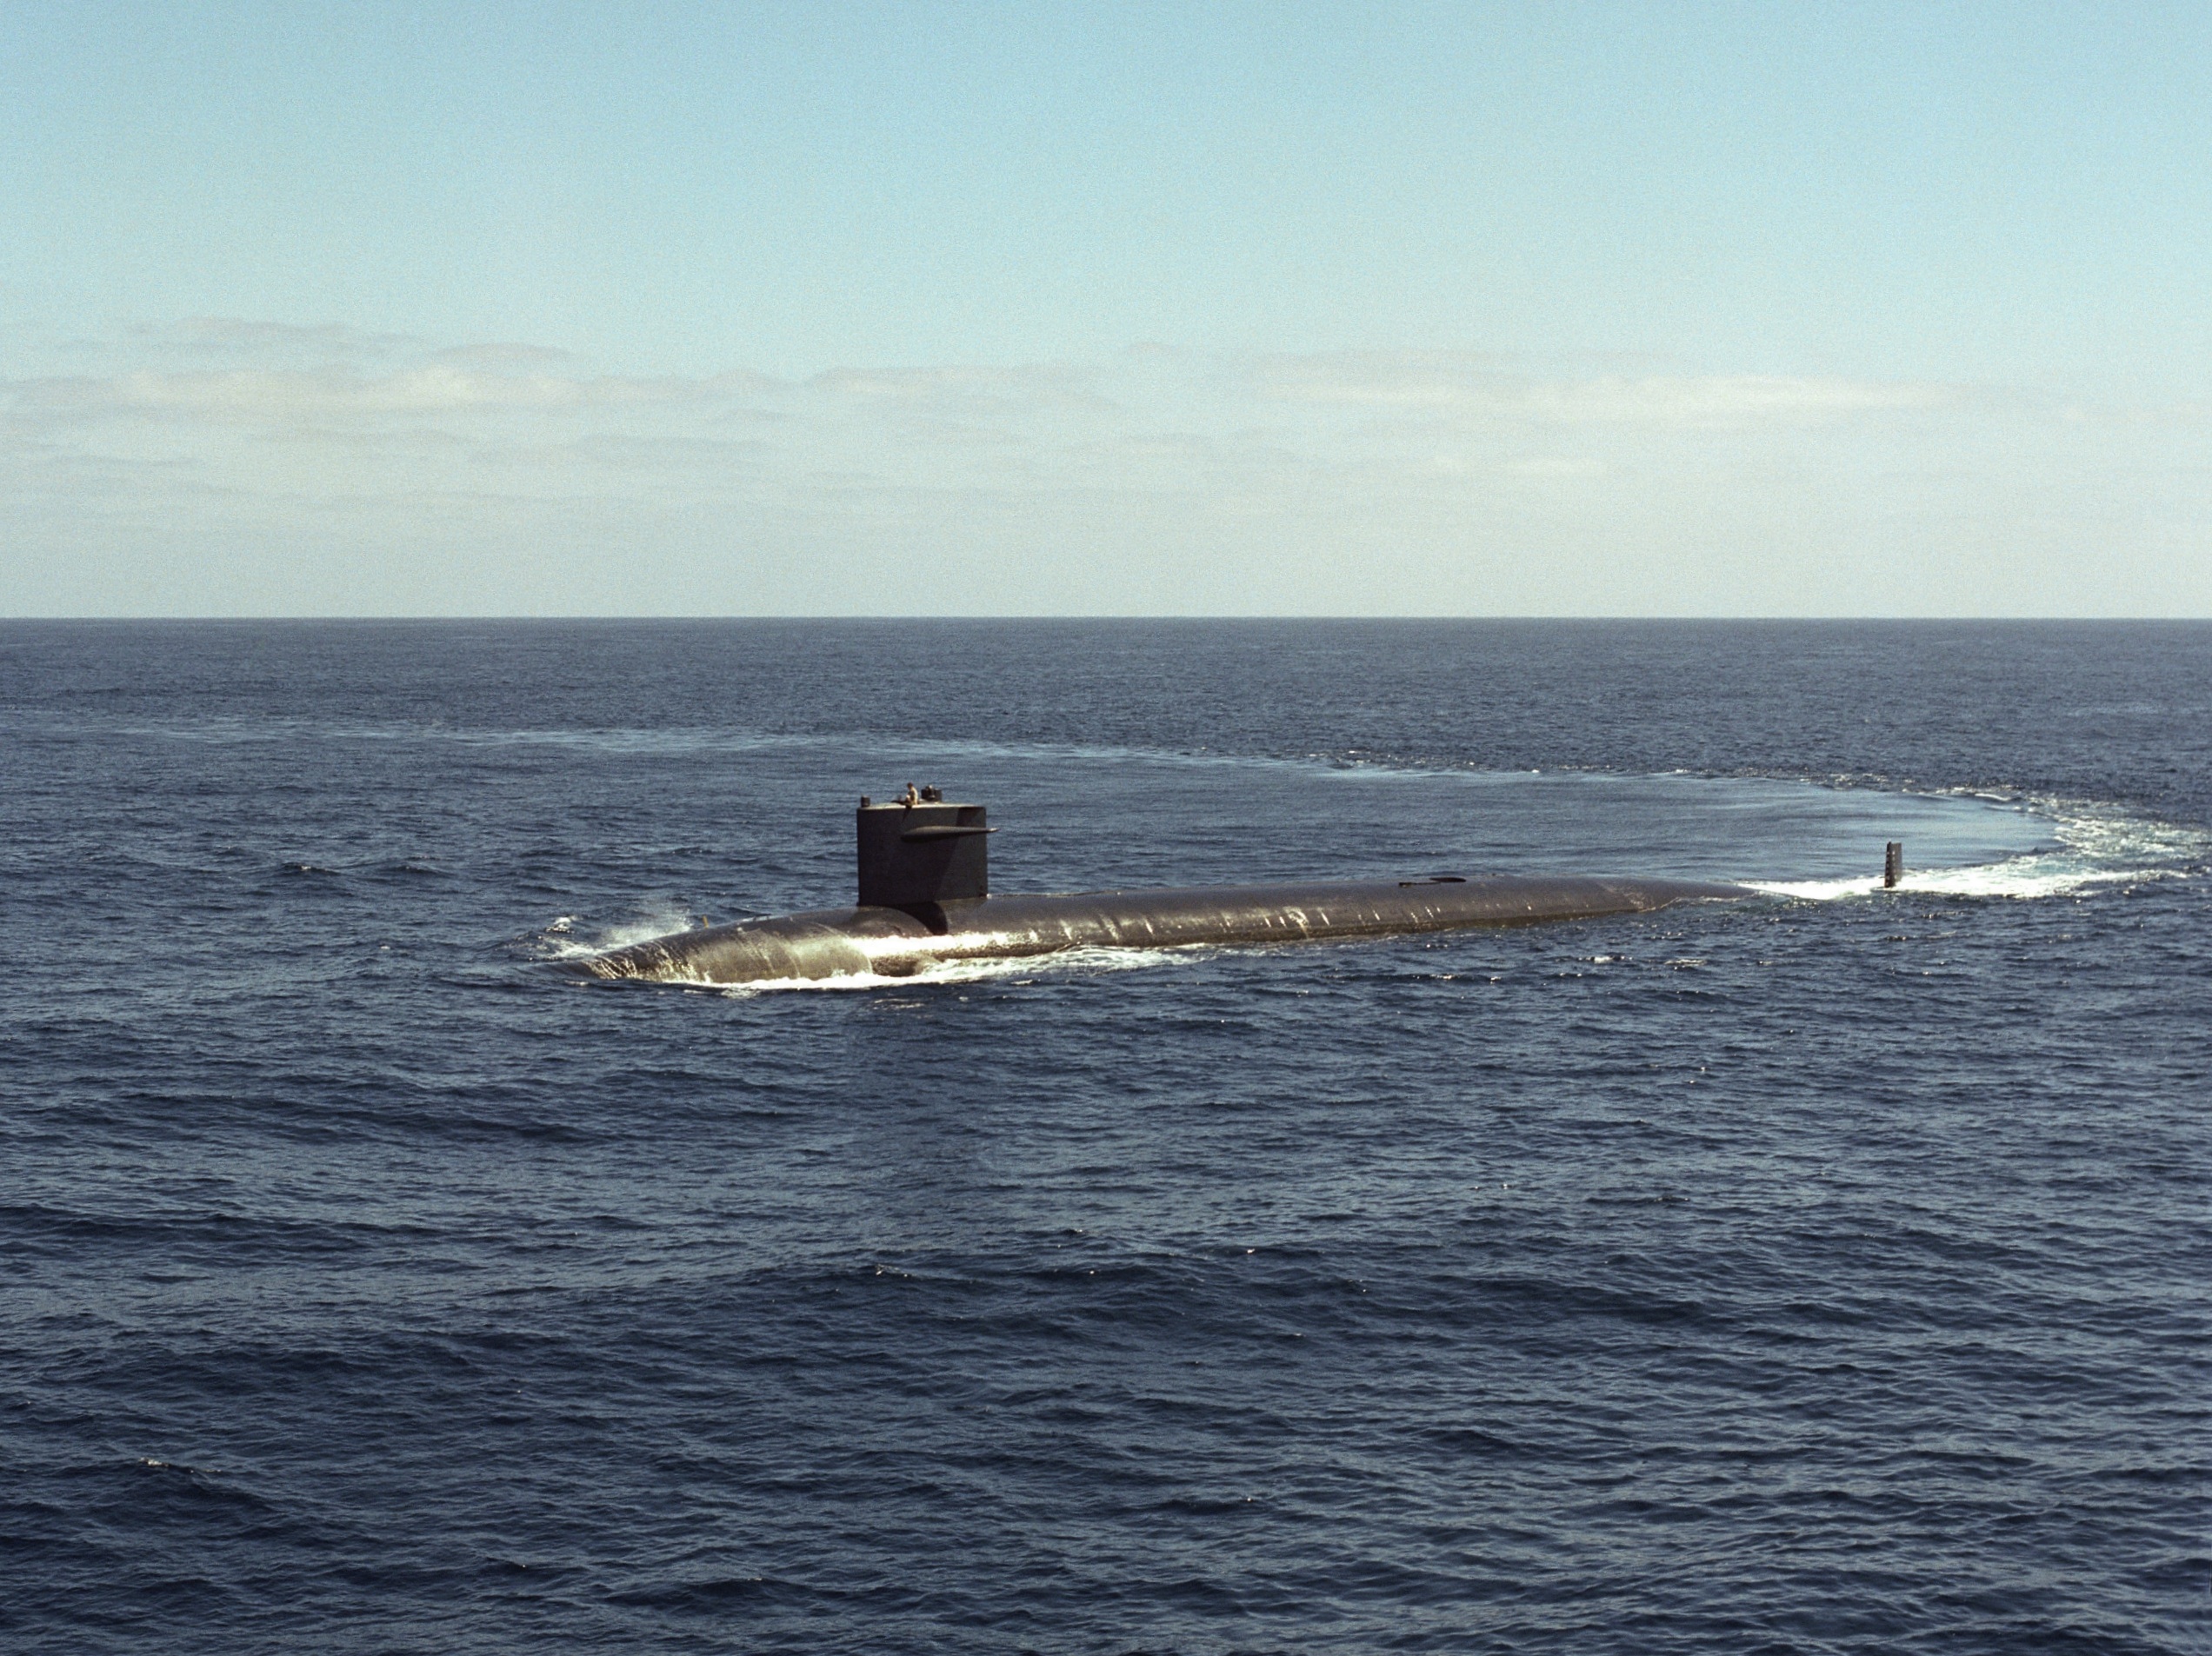
sea, horizon, vessel, vehicle, surface, nautical, submarine, whale, channel, us navy, cruising, watercraft, marine mammal, uss plunger